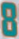
Number: 8